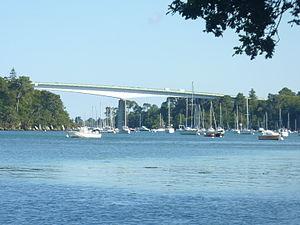
Le pont de Cornouaille (entre Bénodet et Combrit-Sainte-Marine, mais situé pour sa rive gauche sur le territoire de Clohars-Fouesnant) sur l'Odet vu de Pors Gwen en Gouesnac'h
Gouesnach [gwenax] est une commune du département du Finistère, dans la région Bretagne, en France.
Clohars-Fouesnant [klɔaʁ fwenɑ̃] est une commune rurale du département du Finistère, dans la région Bretagne, en France.